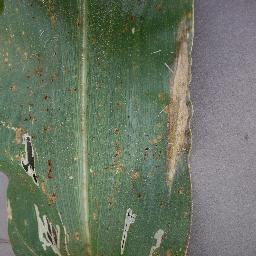
Label: Corn___Northern_Leaf_Blight